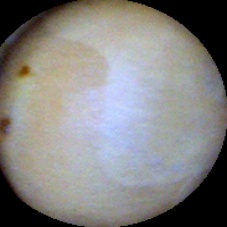
Label: Intact